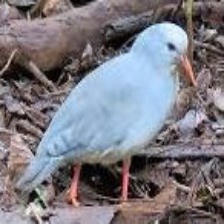
Species: KAGU
Scientific name: RHYNOCHETOS JUBATUS